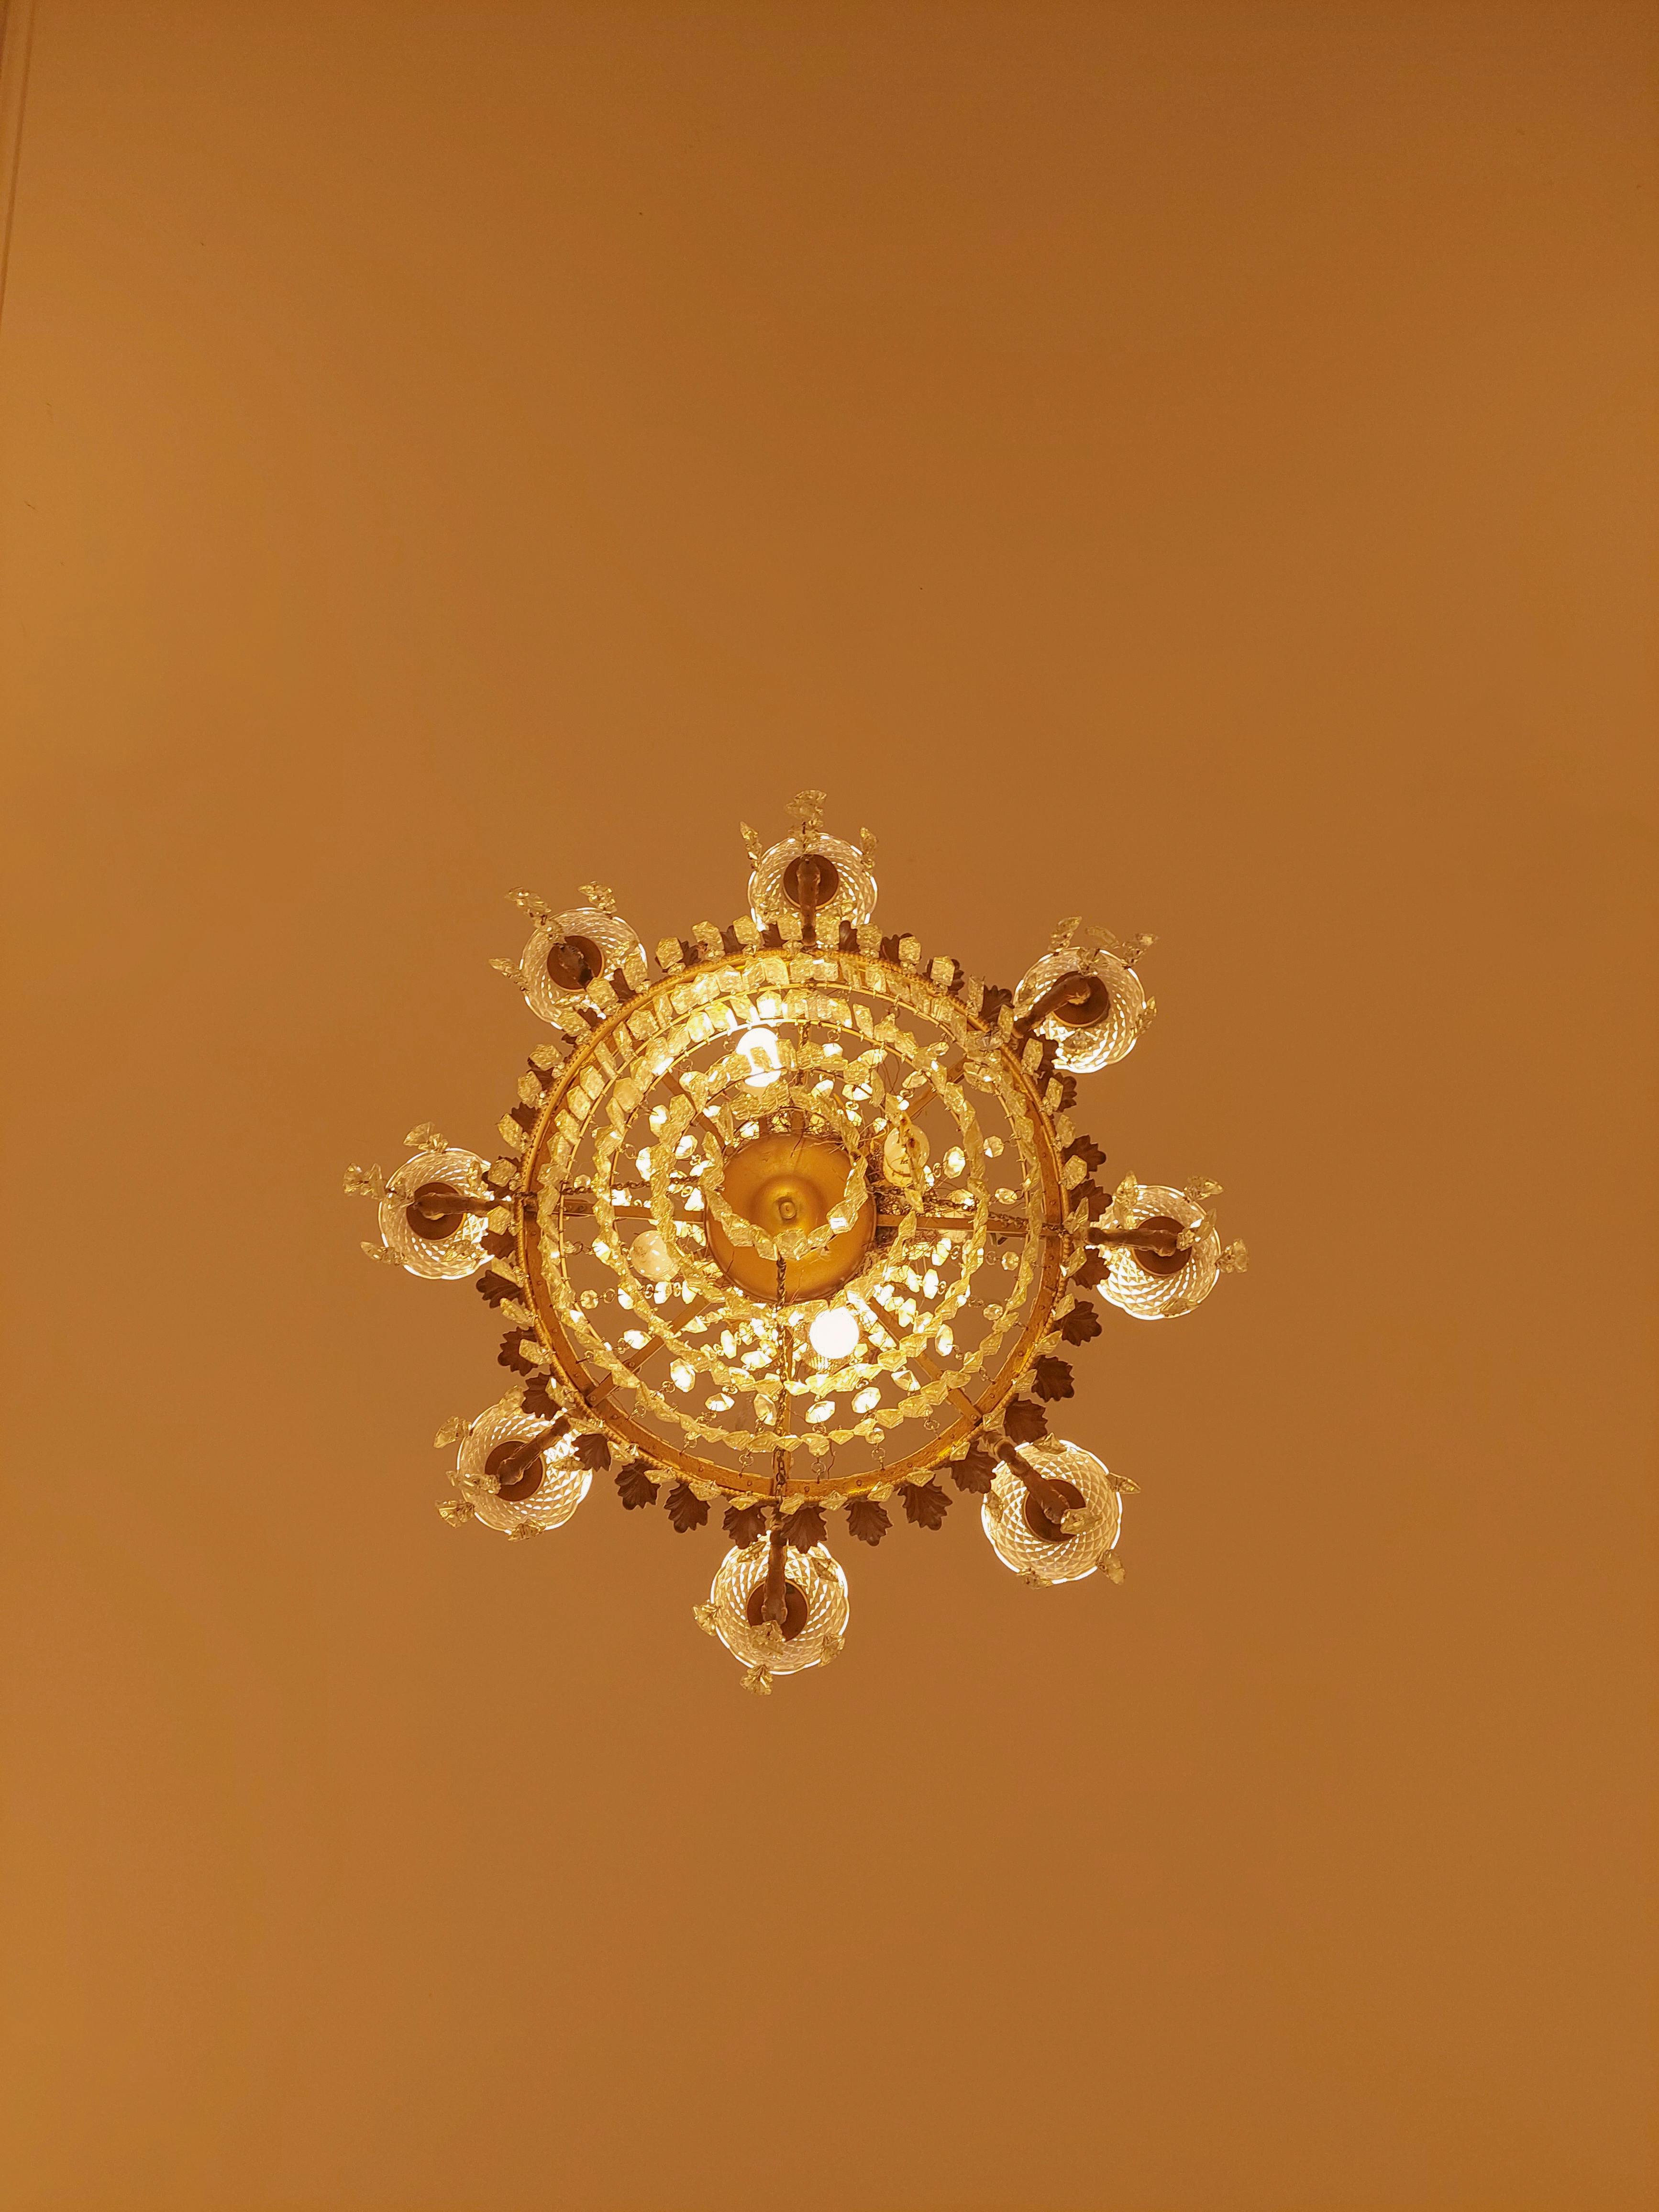
art, gold, circle, ceiling fixture, fashion accessory, metal, pattern, symmetry, ornament, interior design, ceiling, macro photography, natural material, light fixture, brass, visual arts